Linear Tape-Open

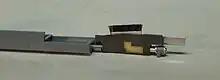
Internal head cleaning brush from an IBM LTO-2 FH drive. Swipes once for every insert and eject

LTO drives have an internal tape head cleaning brush that is activated when a cartridge is inserted. When a more thorough cleaning is required, the drive signals this on its display and/or via Tape Alert flags.